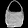
Label: Bag